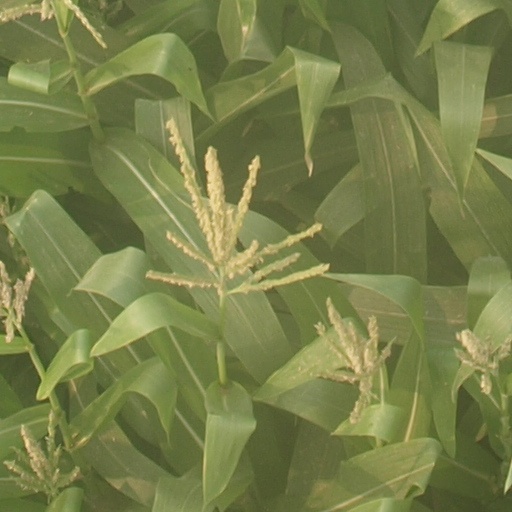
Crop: maize; corn